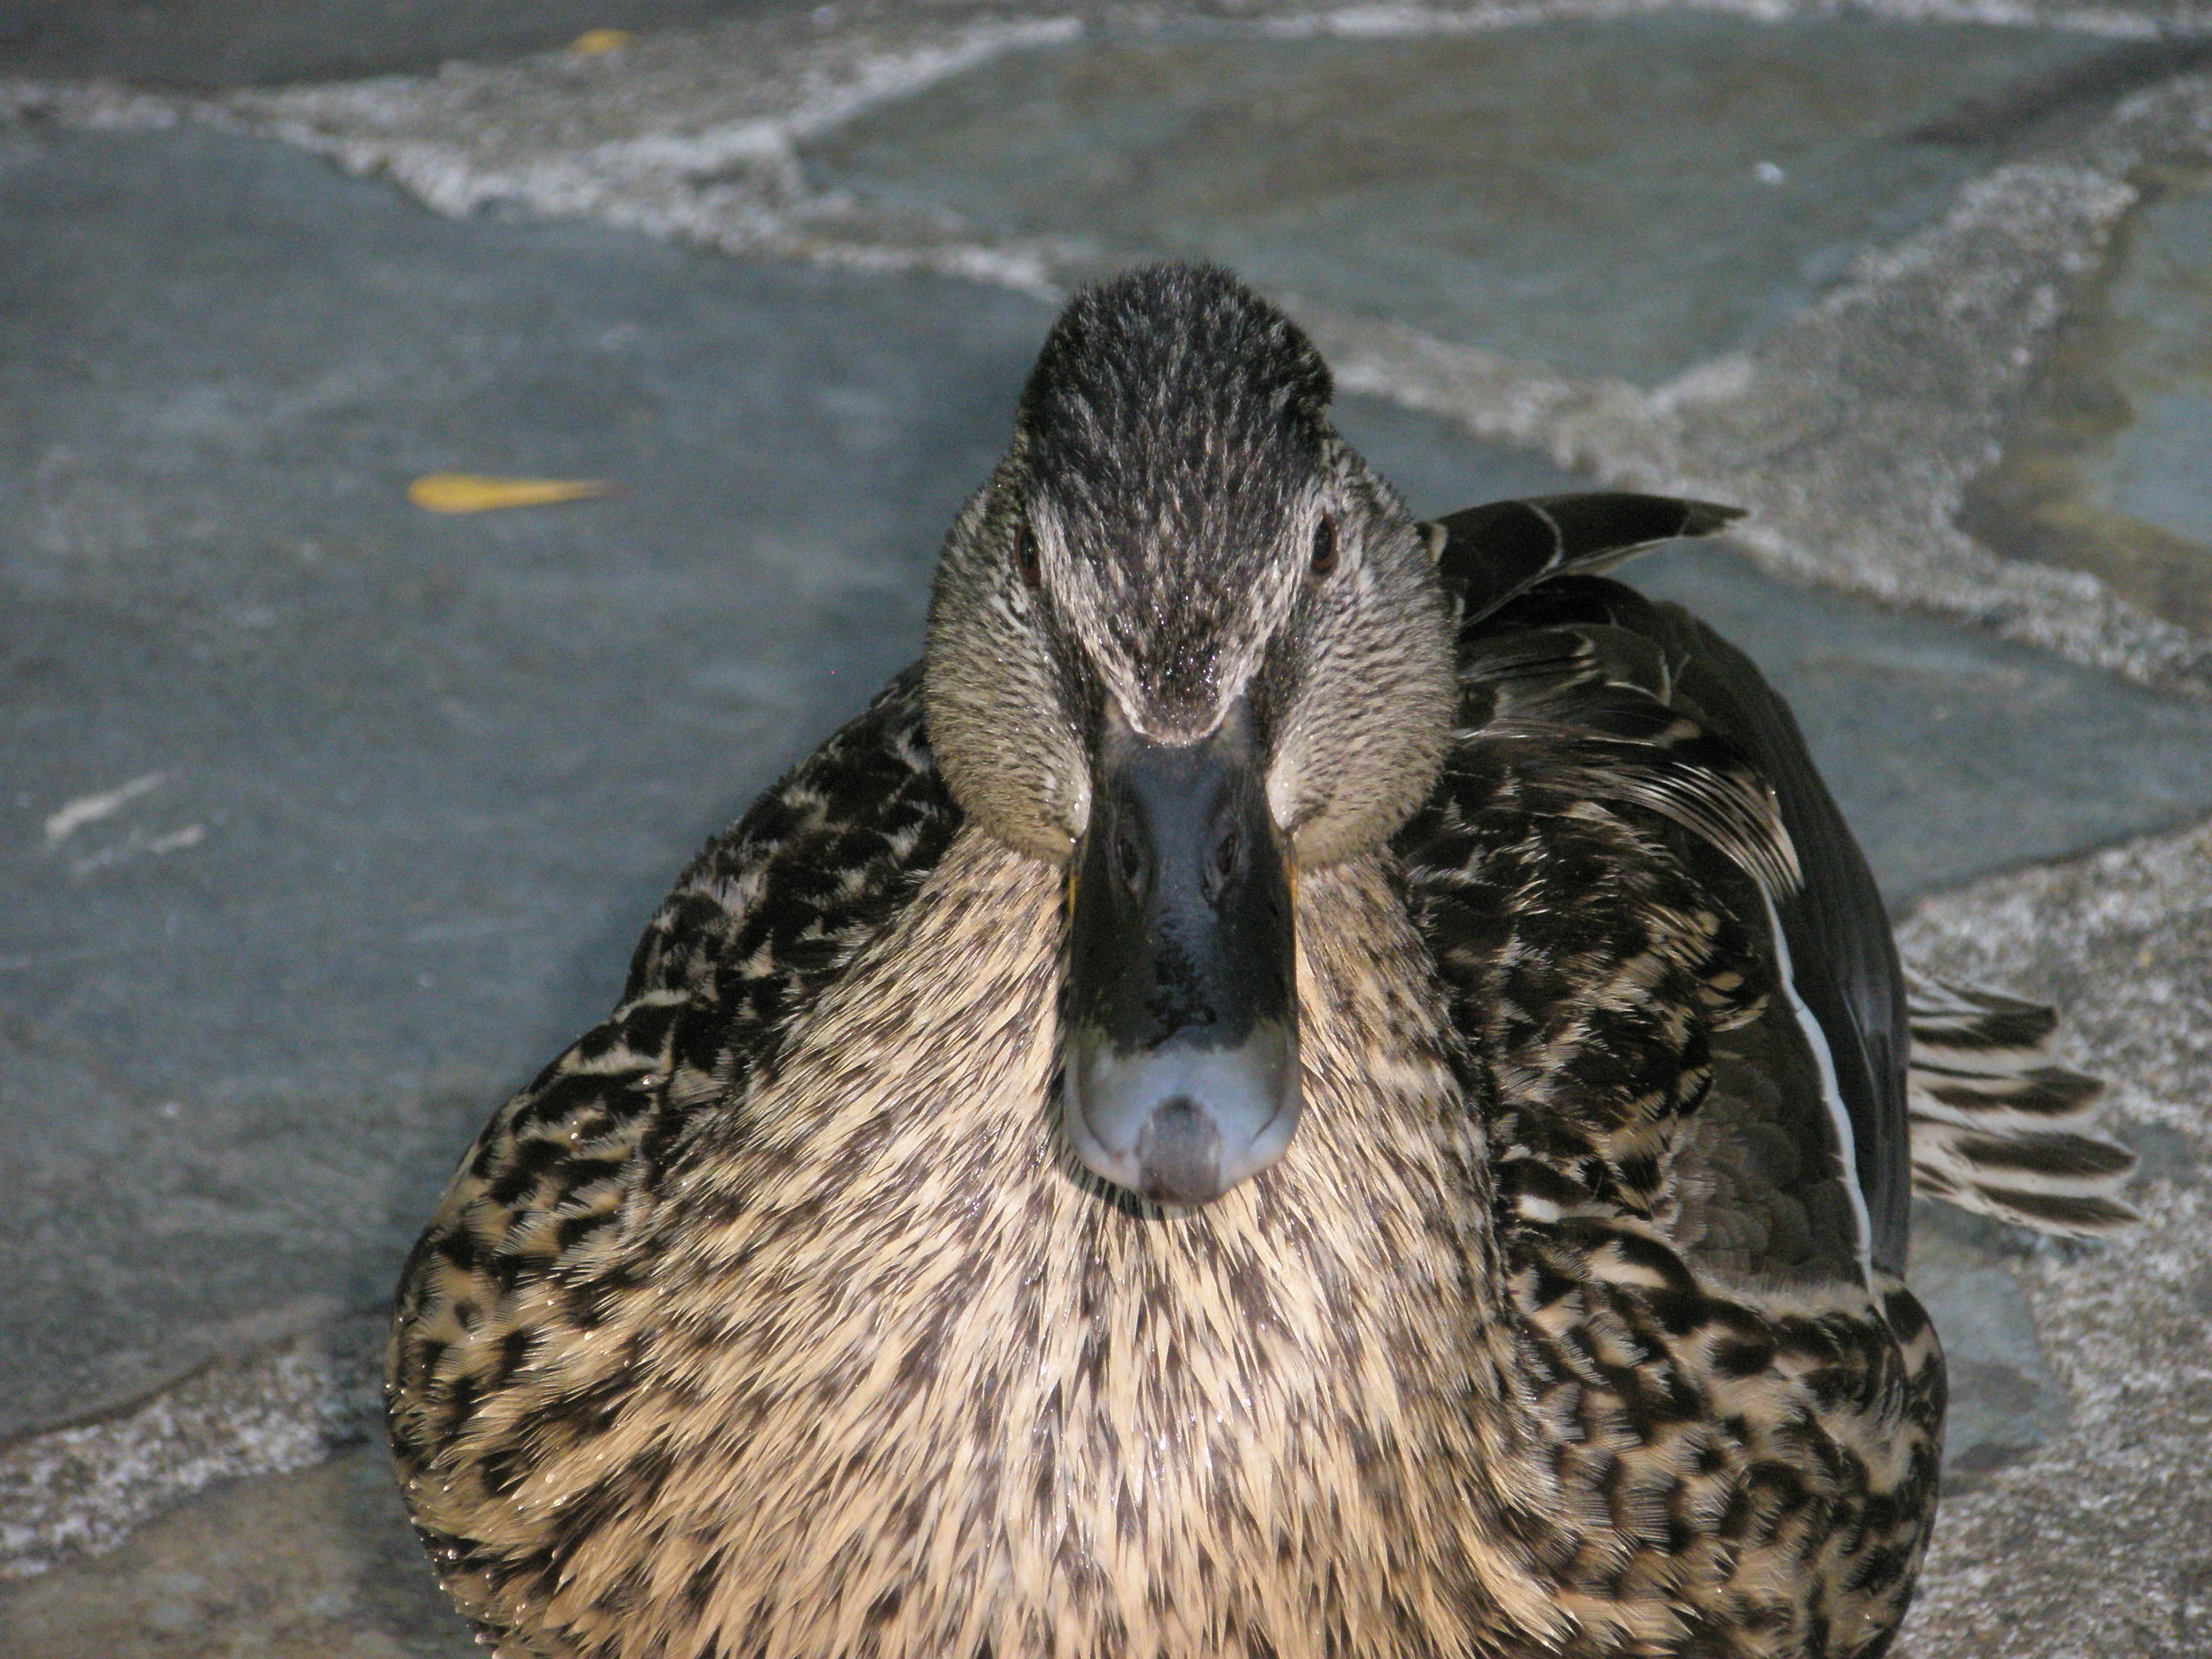
bird, wing, animal, wildlife, beak, fauna, birds, duck, goose, vertebrate, waterfowl, water bird, mallard, wild ducks, ducks geese and swans